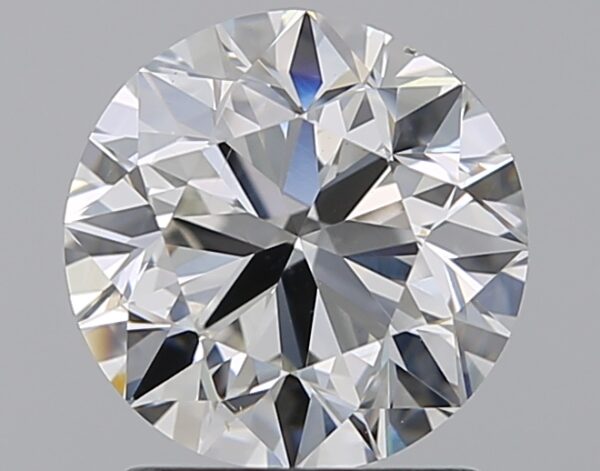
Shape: round
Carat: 1.5
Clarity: SI1
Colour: H
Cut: VG
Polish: EX
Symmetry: VG
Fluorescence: N
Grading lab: GIA
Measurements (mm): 7.07 x 7.17 x 4.57